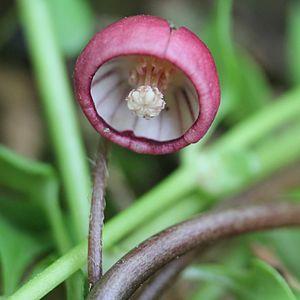
Asarum caulescens, est une espèce de plante herbacée de la famille des Aristolochiaceae. Ses feuilles en forme de cœur sont un motif de décoration au Japon.